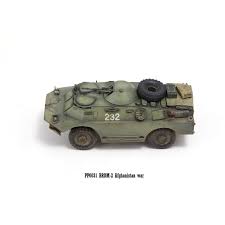
Label: BRDM